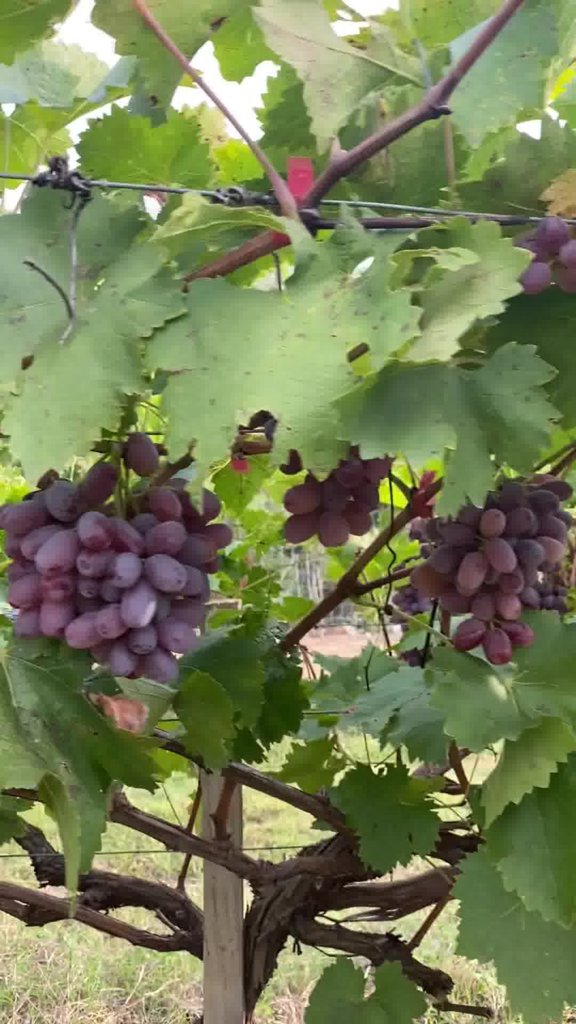
Berries visible: 84
Grape clusters: 4